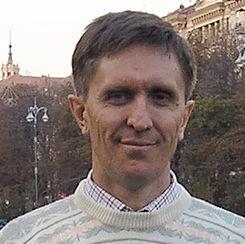
Age: 47